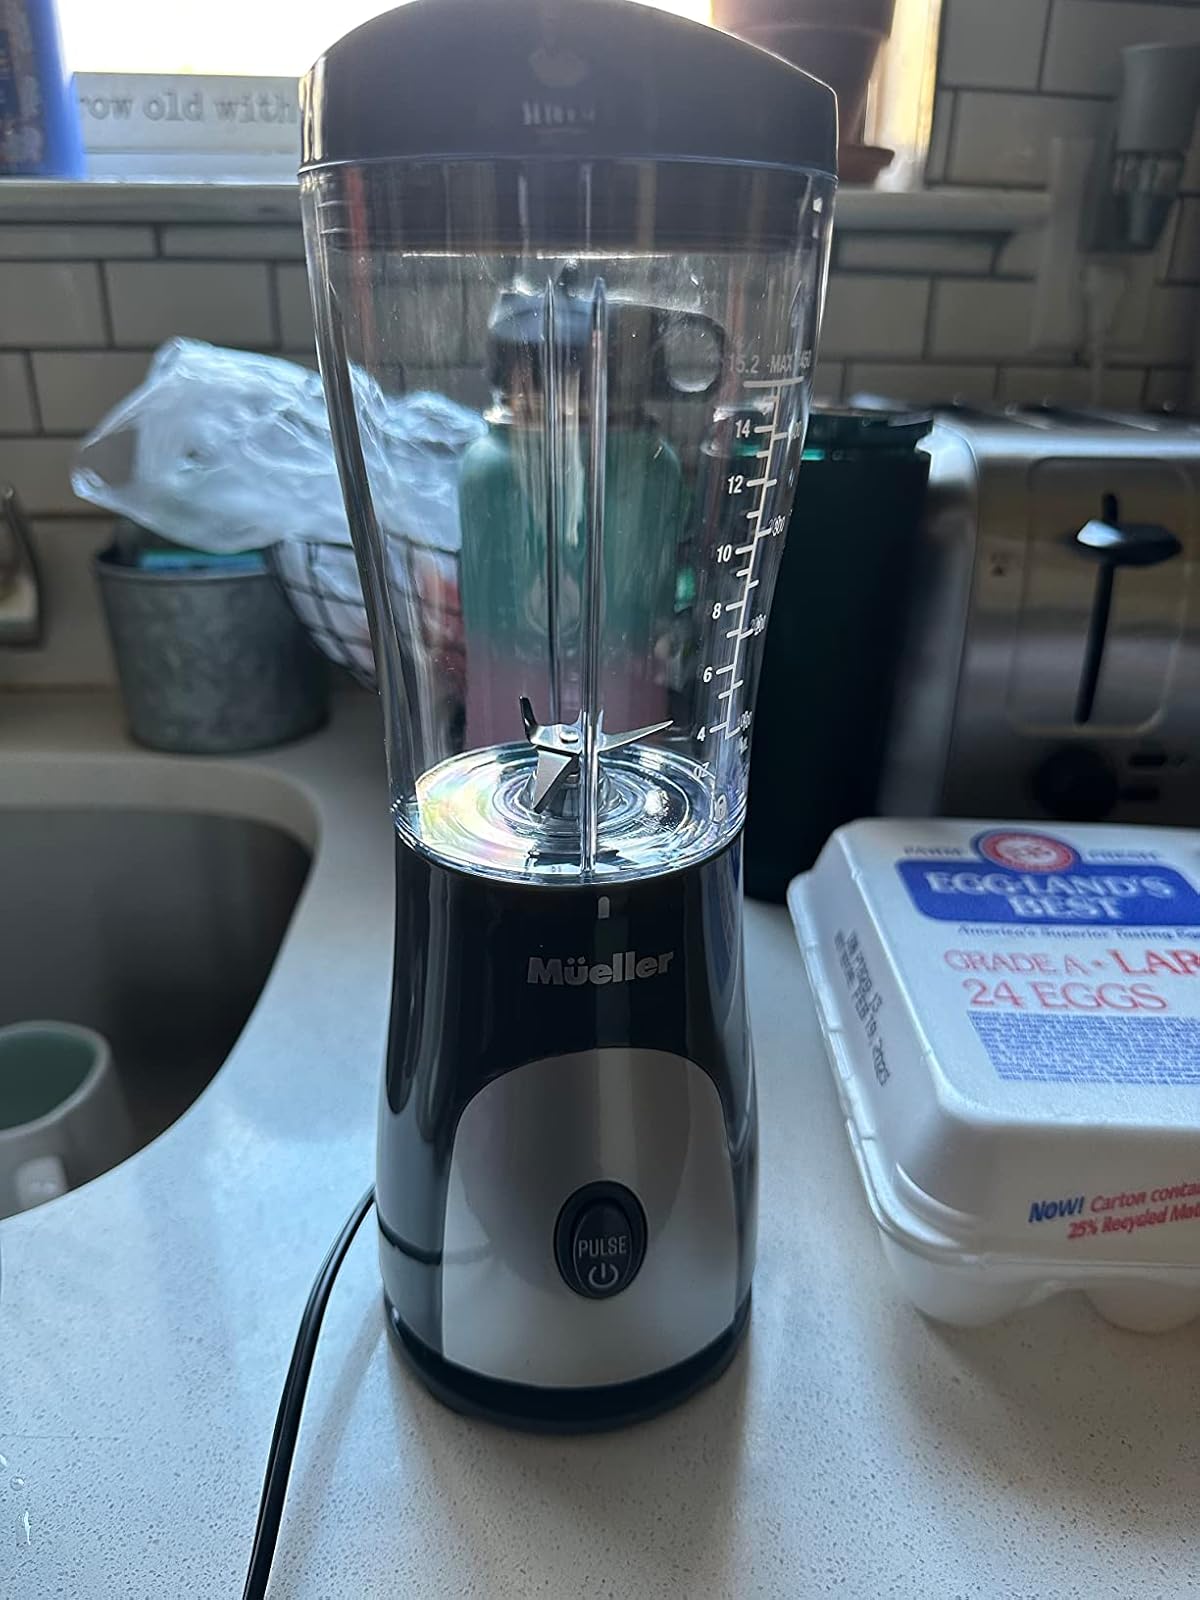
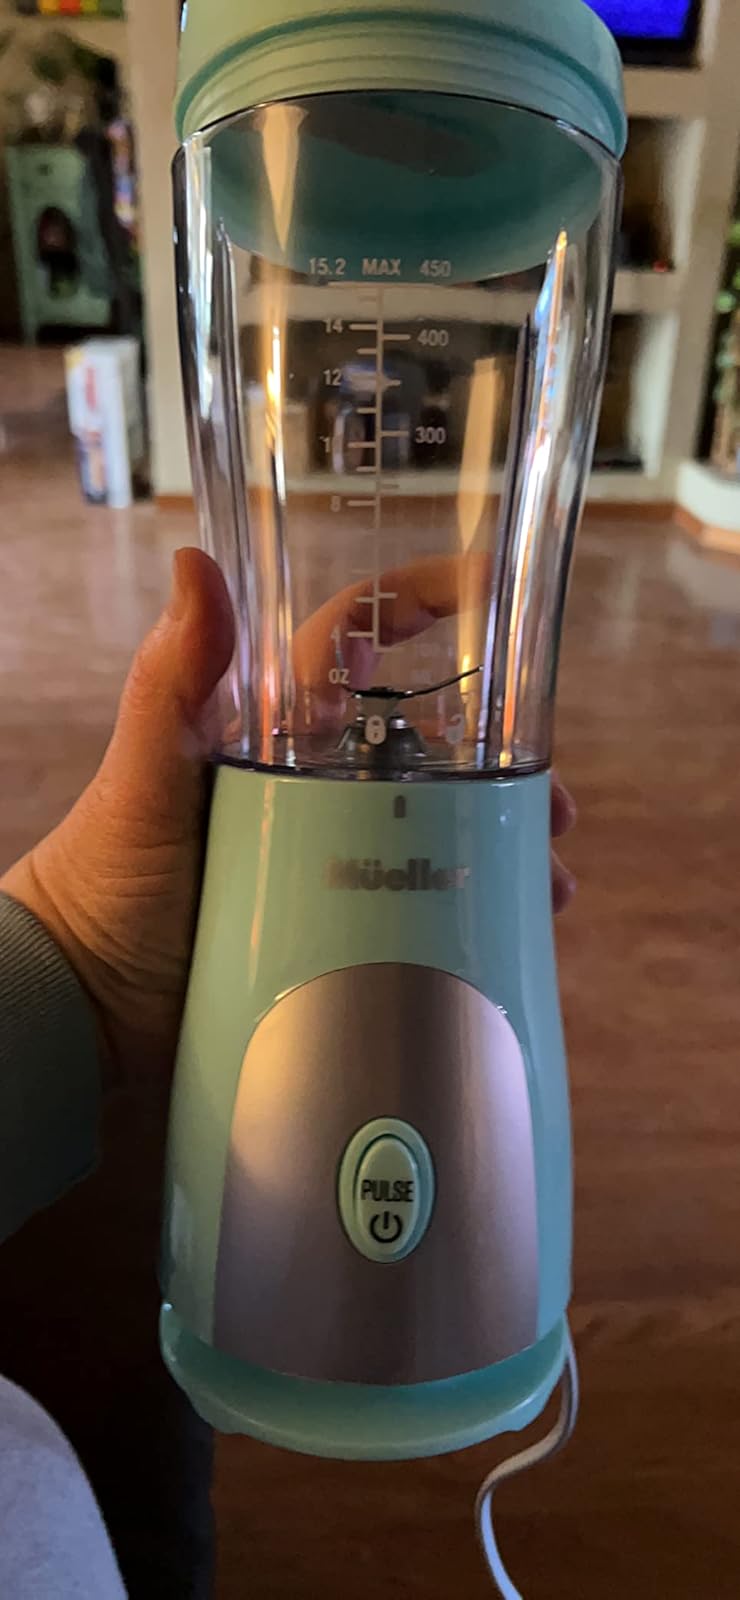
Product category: items_blender
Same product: no